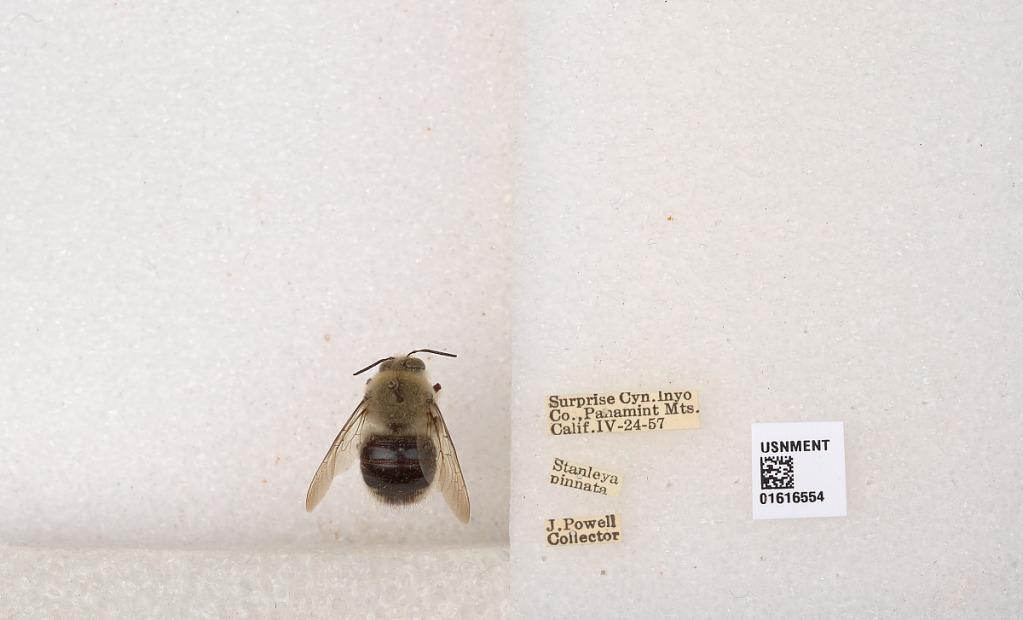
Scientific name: Xylocopa (Notoxylocopa) tabaniformis androleuca Michener
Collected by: J. Powell
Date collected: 1957-4-24
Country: United States
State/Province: California
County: Inyo
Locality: Surprise Canyon, Panamint Mountains
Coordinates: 36.1005, -117.201